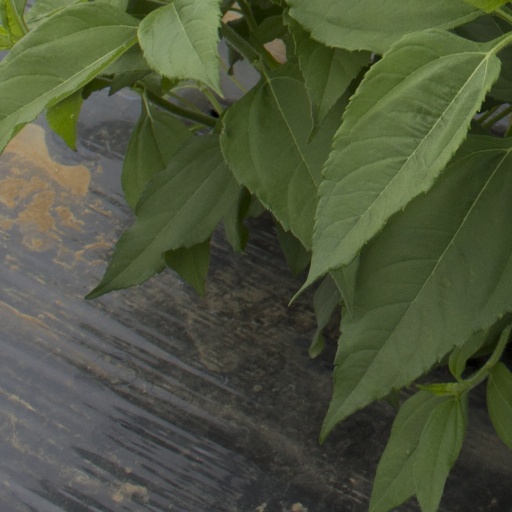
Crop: Jerusalem artichoke